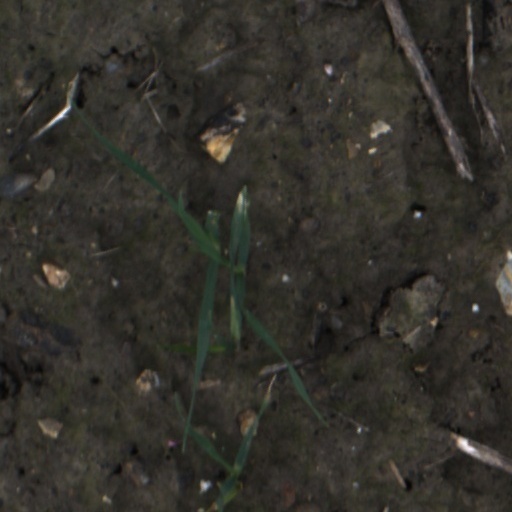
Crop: wheat